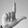
ASL letter: L